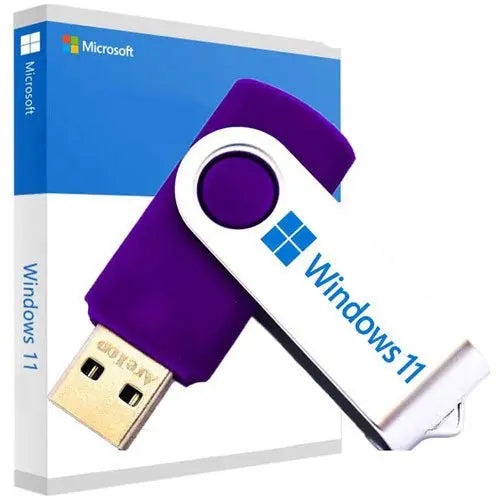
Lenovo Recovery USB for Windows 11 Home & Professional
Lenovo Recovery for Windows 11 USB Home and Professional Reinstall USB: Windows 11 Home and Professional 64 Bit Versions Manuals: Full Instructions Provided Reinstall, Recovery, Repair PC/Laptop is very slow, not loading windows or if you have a black/blue screen this is what you need. You can also Install Fresh Windows 11 onto a new Hard Drive or your existing one Works with ASUS, ACER, DELL, TOSHIBA, SONY, HP and all others makes and models Your computer guaranteed to be just like new FAST & RELIABLE You will also receive a Discount Code for your next order. Requirements: Firmware: UEFI, compatible with Secure Boot , TPM: Trusted Platform Module 2.0 (Read Below) Product Key - if you bought your computer with windows 11 pre-installed then you DO NOT require a product key. This media will detect the product key automatically. If you want to install windows 11 on a new hard drive or you never had Windows 11 operating system, in this case you will need an activation code, which we do sell .
Brand: uacomputers
Category: Software > Computer Software > Restore Disks